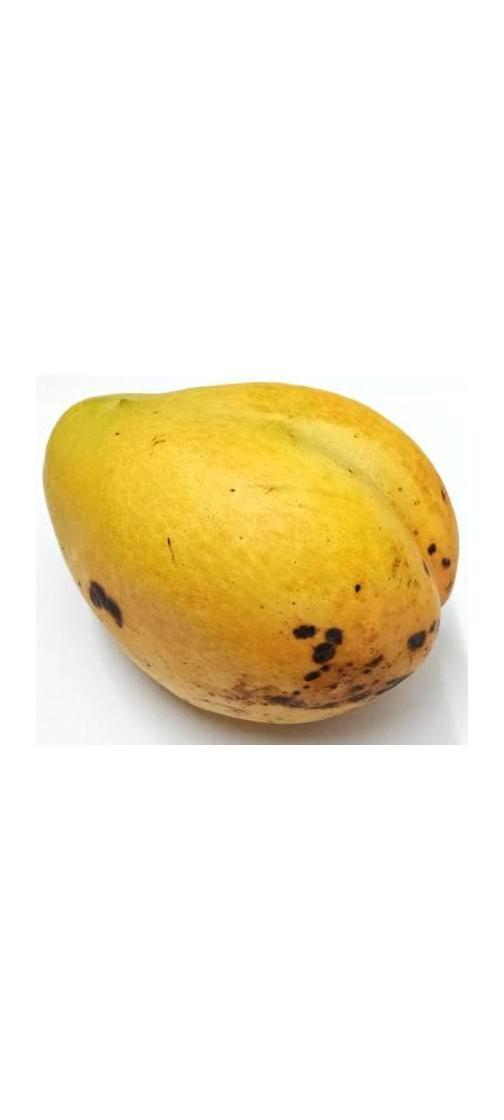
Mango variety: Bari-11